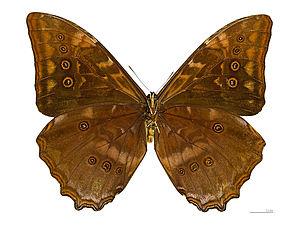
Morpho telemachus est une espèce d'insectes lépidoptères qui appartient à la famille des nymphalidés, sous-famille des Morphinae, à la tribu des Morphini et au genre Morpho.